Battle of Aquia Creek

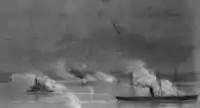
"Action between the U.S. vessels Pawnee and Freeborn and the rebel batteries at Acquia [sic] Creek. By Alfred R. Waud of Harper's Weekly."

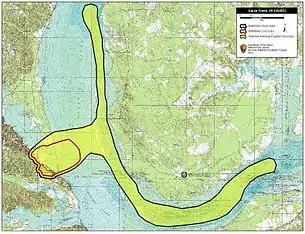
Map of Aquia Creek Battlefield core and study areas by the American Battlefield Protection Program.

On May 29, 1861, a converted 250-ton paddle-wheel steamer mounting three guns, the of the Federal Potomac Flotilla under the command of Commander James H. Ward attacked the Confederate batteries at Aquia to little effect. Confederate Captain Lynch reported that the "Thomas Freeborn" fired 14 shots and only wounded one man in the hand. On the following day, May 30, 1861, the "Thomas Freeborn" returned with the , a 200-ton vessel with two guns, and , which was half the size of the "Anacostia", and engaged the Confederate batteries for several hours, again with little effect. The largest guns of the squadron were 32-pounders. On June 1, the "Thomas Freeborn," "Anacostia," "Resolute," and the sloop-of-war bombarded the batteries for almost five hours, firing over 500 rounds. Captain Lynch reported no deaths or injuries from the second and third days of shelling, only the death of a chicken and a horse. Lynch added that his works sustained some damage, houses in the rear were "knocked about" and the railroad was torn up in three or four places. Lynch said that he returned fire sparingly in order to save ammunition and because he could fire only when the ships came in view and range of his embrasures as the big guns could not be turned. Nonetheless, during the fight both the "Thomas Freeborn" and the "Pawnee" took minor damage from the batteries and required repairs. No Federal sailors were seriously wounded or killed.